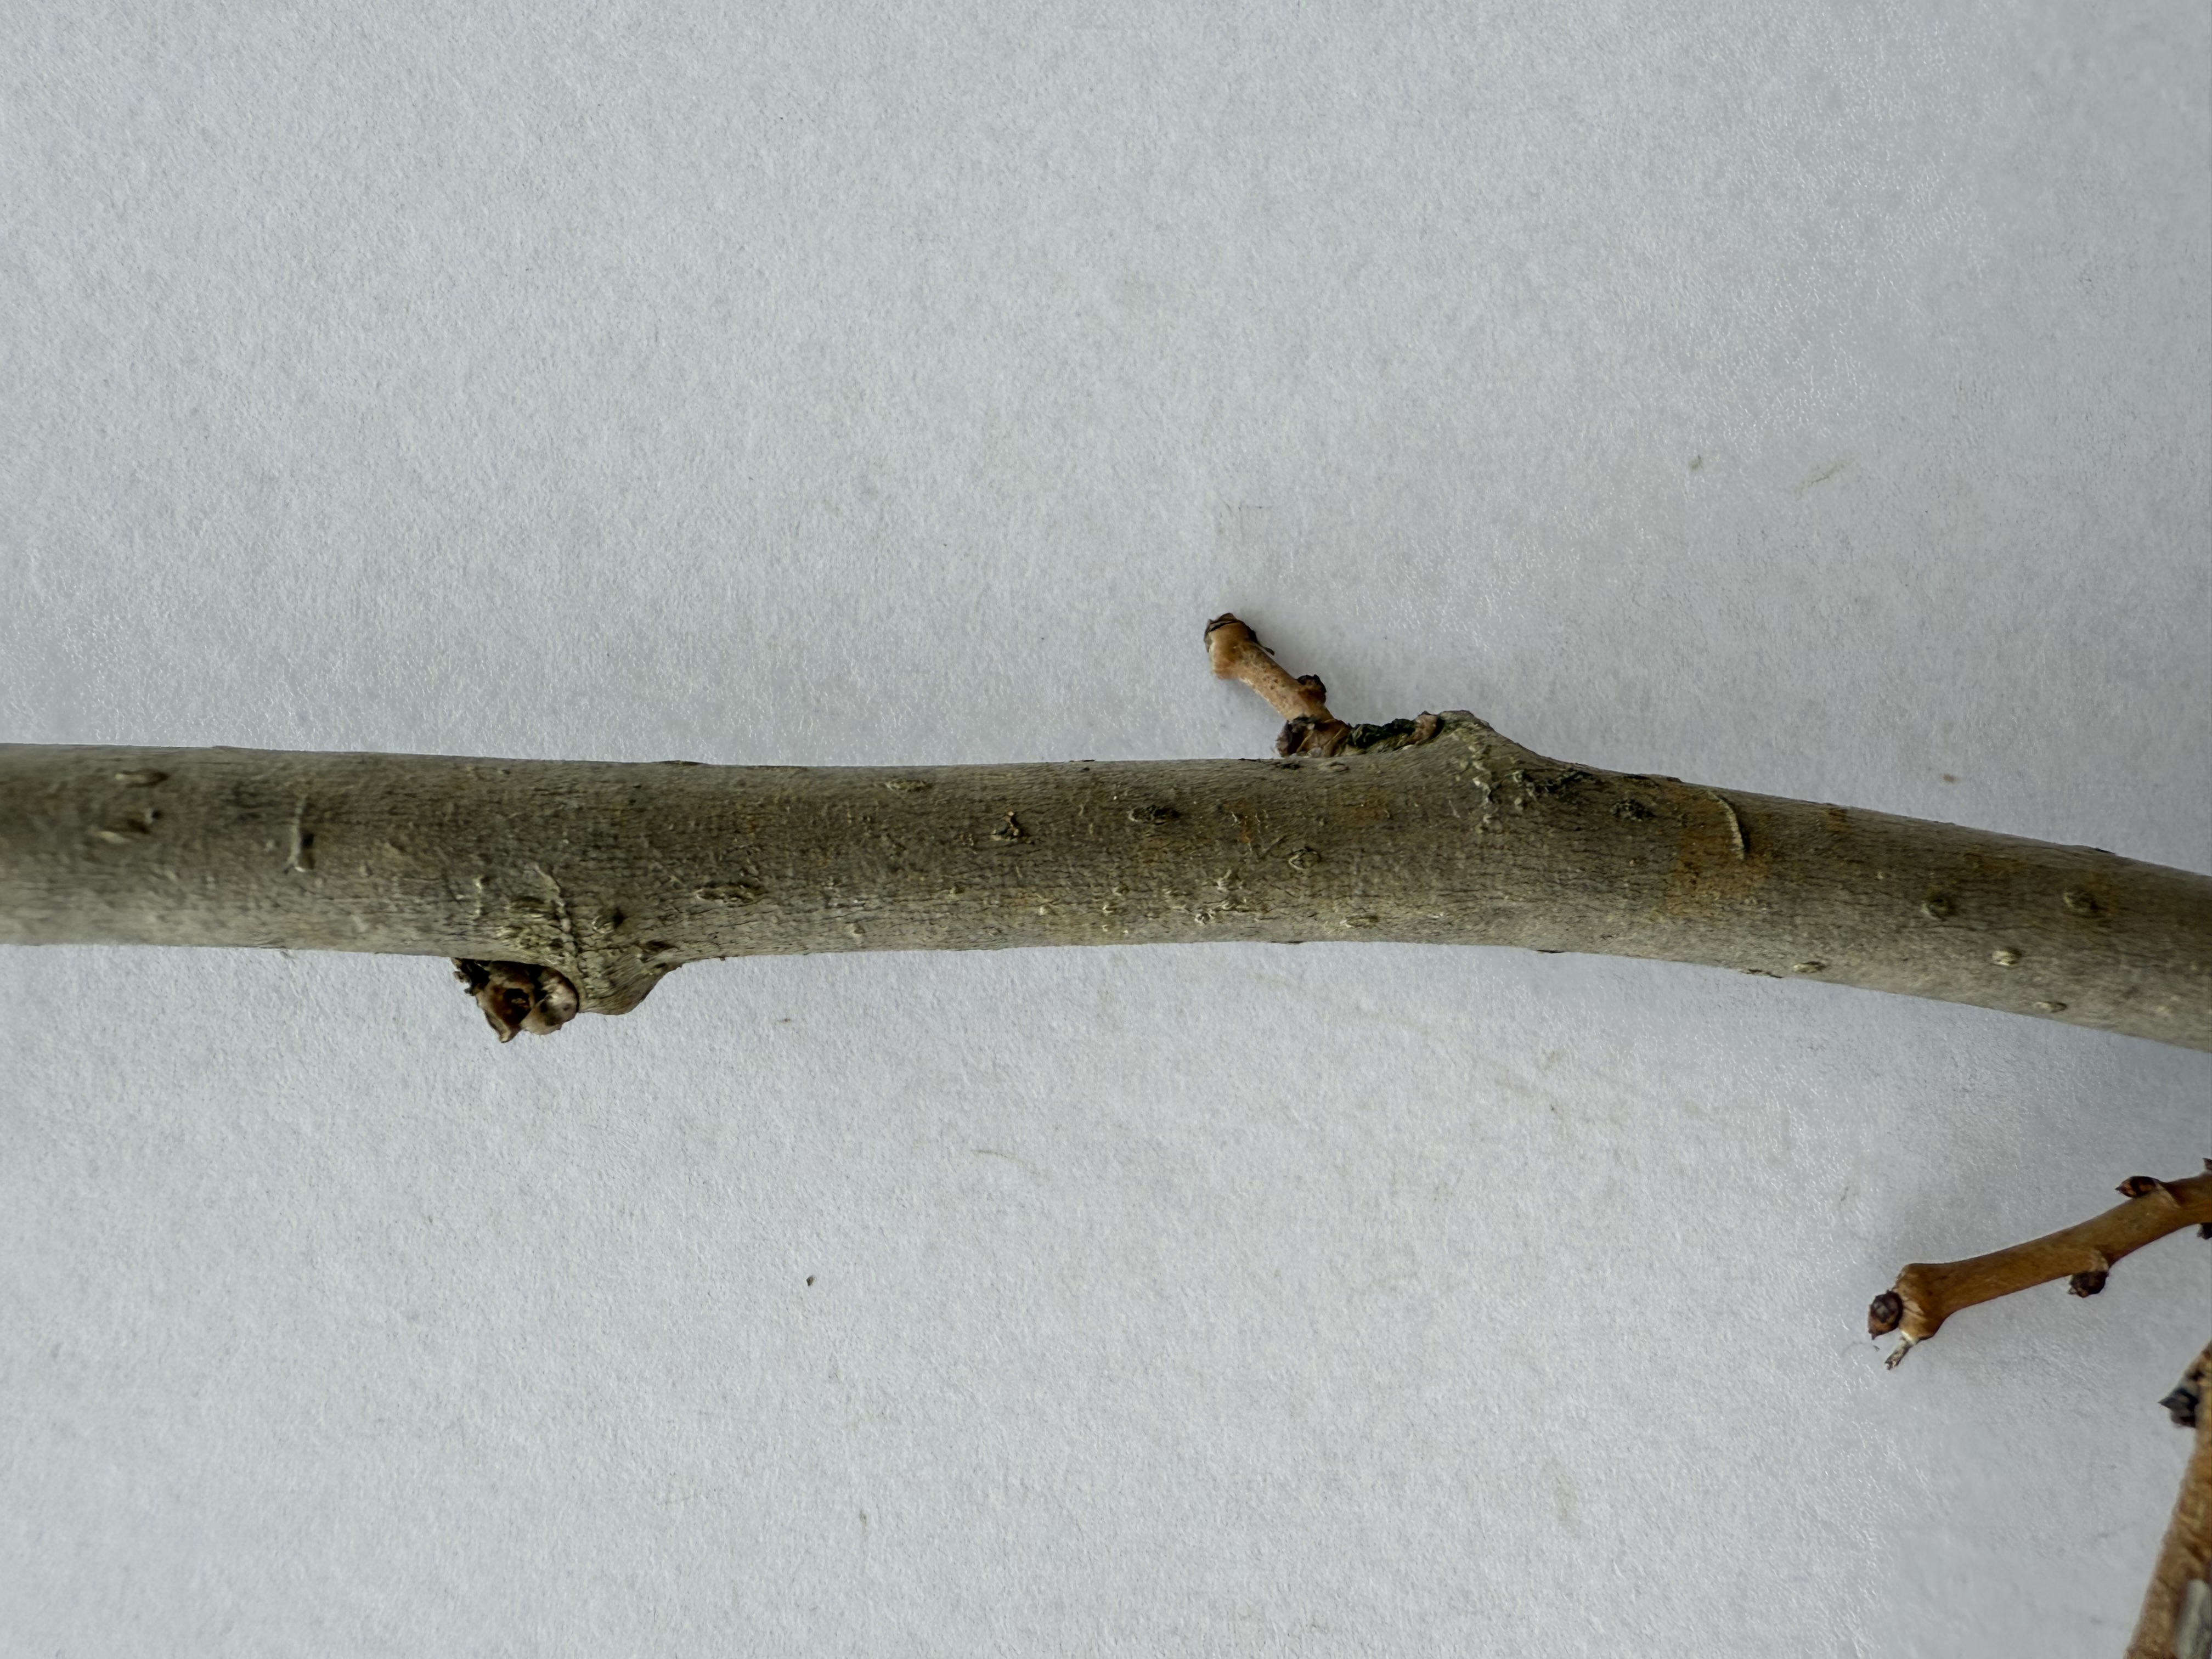
Variety: White Mulberry